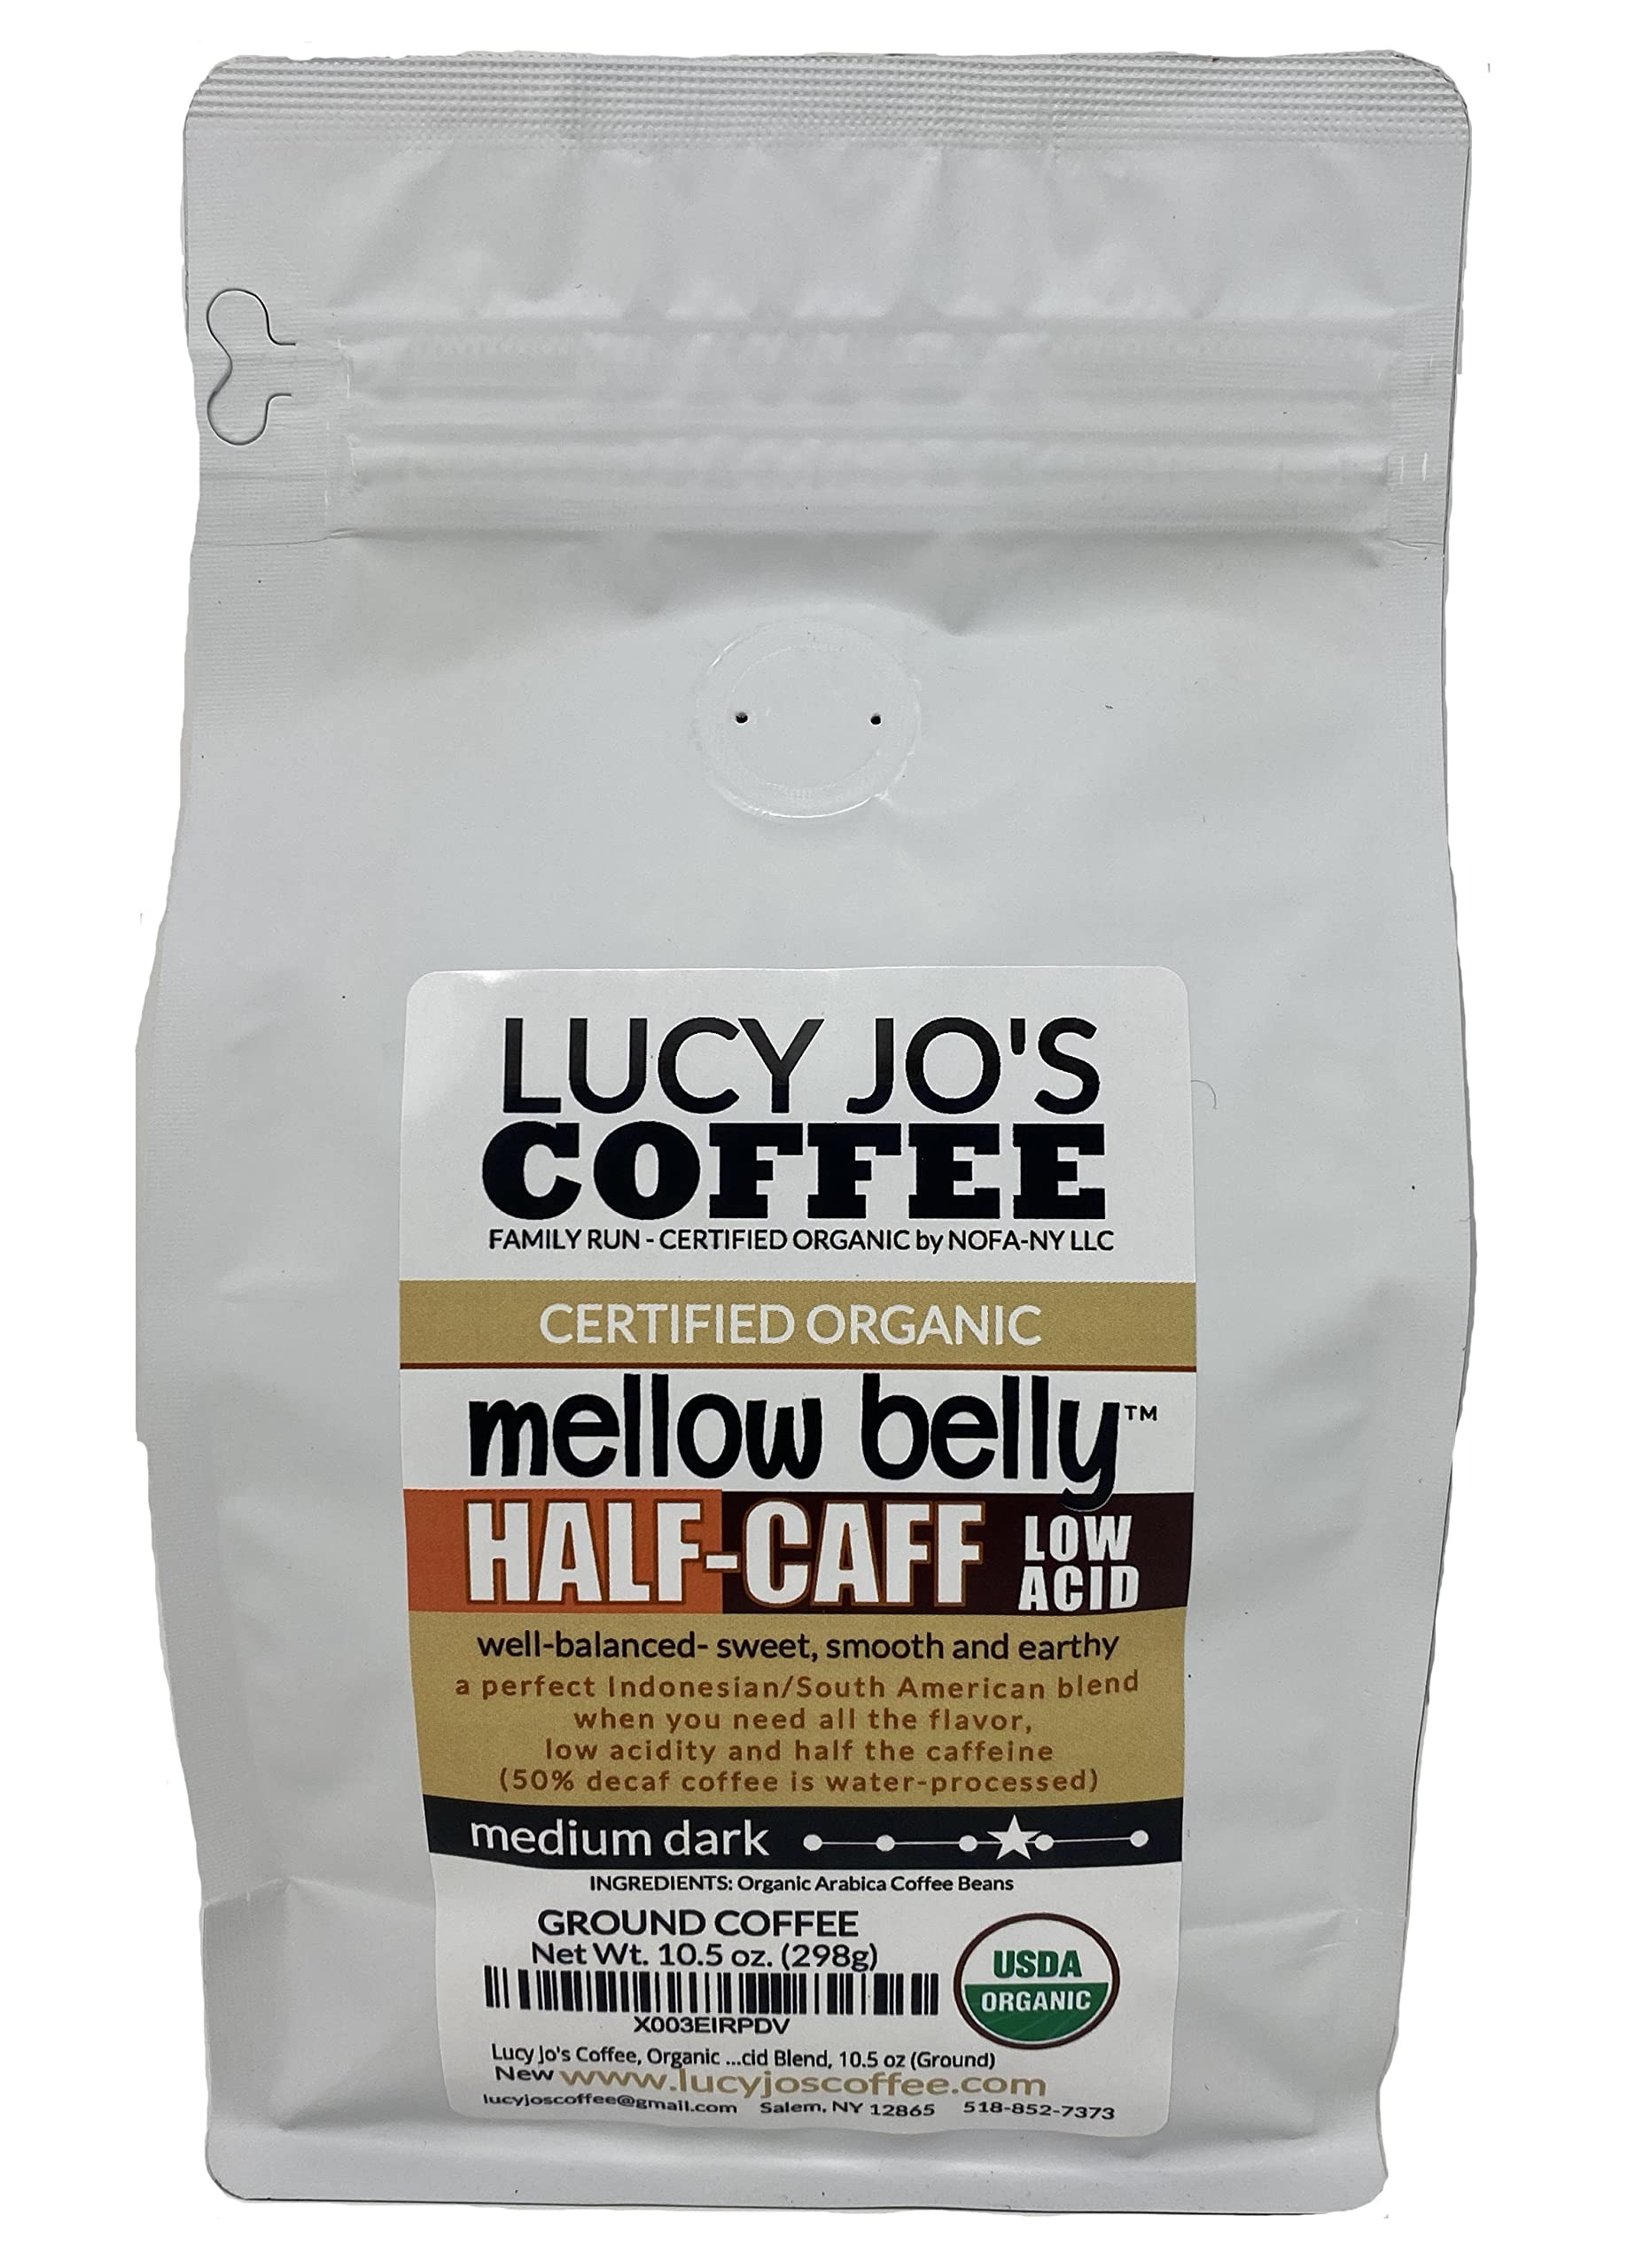
Item Name: Lucy Jo's Coffee, Organic Mellow Belly Half-Caff Low Acid Blend, Medium Dark, 10.5 oz (Ground)
Bullet Point 1: Certified Organic Half-Caff low acid GROUND coffee
Bullet Point 2: Half regular and half Decaffeinated with Water Process, no chemical aftertaste
Bullet Point 3: Smooth and Creamy, Sweet and Earthy excellent coffee flavor
Bullet Point 4: Small batch roasted by hand for optimum flavor in our family-run facility
Bullet Point 5: One 10.5 oz bag of GROUND Half-Caffeinated Coffee
Product Description: Lucy Jo's Organic Half-Caff Mellow Belly Low Acid Blend is half our regular Organic Mellow Belly Blend and half our water processed Organic Decaf Mellow Belly low acid coffees. Water Processed Decaf coffees only have the rich flavor from the coffee, no chemical aftertaste that can be found in large commercial chemically decaffeinated coffee. We have many customers who say, "Thanks! I can drink coffee again!". Lucy Jo's Coffee Roastery is a family-run Certified Organic coffee roastery based in rural Upstate New York. We specialize in roasting high quality organic coffees. Each ingredient coffee in our blends can solidly stand as a single origin. No filler beans! We source the best quality 100% arabica organic green coffee to meet the health concerns of our customers searching for organic vs conventionally grown coffee. Our hands-on approach to small batch coffee roasting allows us to deliver the freshest roasted coffee possible with optimum flavor. We have earned a strong and growing following from our local and regional community and are excited to bring our local favorites to a larger audience. Thank you for drinking Lucy Jo's Coffee!
Value: 10.5
Unit: Ounce

Price: 29.52